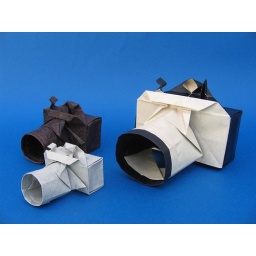
Camers designed by Won Park Won Park.The bigger one is from Elehant Hide paper glued to a black silk paper.